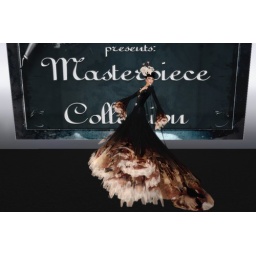
the dress was presented in The white armory fashion show, based on a painting